Convoys Wharf

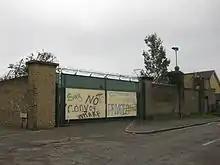
Protest graffiti on the Grove Street gateway

In October 2000, 'Creekside Forum' set up the 'Convoys Opportunity' umbrella group in response to the News International Ltd plan to sell the Convoys Wharf site. Convoys Opportunity, composed of community organisations, churches, businesses and others in Deptford and beyond, campaigned to have the News International scheme refused and the safeguarding order upheld.